Parc de Saint-Cloud

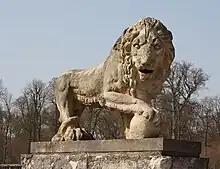
A Medici lion sculpture of unknown origin

The park, which covers , was a nature reserve on the left bank of the Seine until 1923. It was centred around the former Château de Saint-Cloud, home of Philippe I, Duke of Orléans (1640–1701), which was destroyed by French bombing in 1870 during the Franco-Prussian War after the Prussians had made a base of it. The château was the meeting place of the Council of Five Hundred and Council of Ancients on 10 November 1799, the day following Napoleon's Coup of 18 Brumaire.